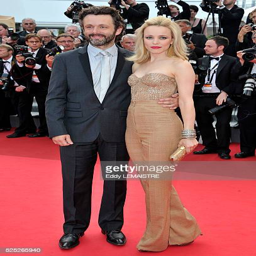
actors at the premiere during festival